Octopus

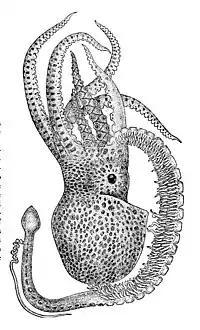
Drawing of a male octopus with one large arm ending in the sexual apparatus

Like other cephalopods, octopuses have camera-like eyes. Colour vision appears to vary from species to species, for example, it is present in "A. aegina" but absent in "O. vulgaris". Opsins in the skin respond to different wavelengths of light and help the animals choose a colouration that matches the surroundings and camouflages them; chromatophores in the skin can respond to light independently of the eyes. An alternative hypothesis is that cephalopod eyes in species that only have a single photoreceptor protein may use chromatic aberration to turn monochromatic vision into colour vision, though this lowers image quality. This would explain pupils shaped like the letter "U", the letter "W", or a dumbbell, as well as the need for colourful mating displays.